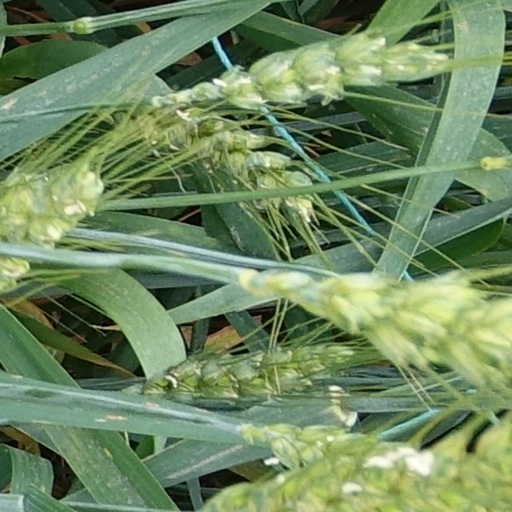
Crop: wheat